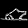
Label: Sandal